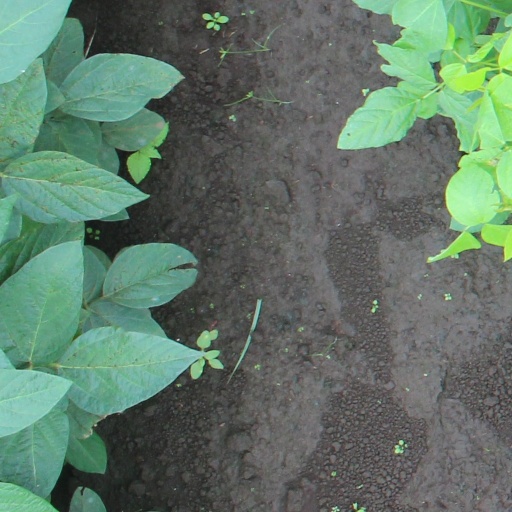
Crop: soybean